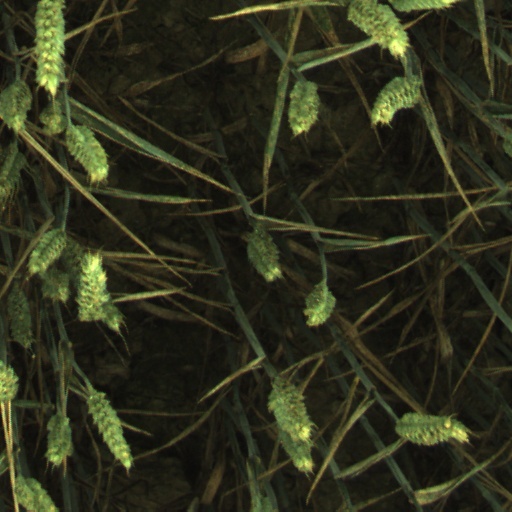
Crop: wheat